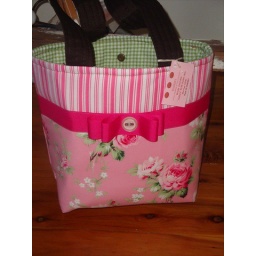
Lovely pink ribbon bag.I donated this bag for a Girls Night in fundraiser